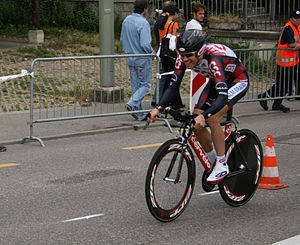
Michael Blaudzun
Michael Blaudzun er en tidligere dansk cykelrytter. Han er søn af den tidligere danske cykelrytter Verner Blaudzun.